Winkelried Memorial

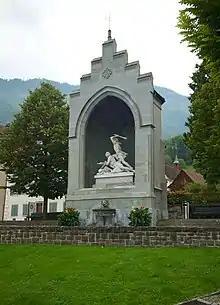
The Winkelried memorial in the protective hall of Ferdinand Stadler

In the case of the Winkelried memorial, the main aim of the people of Stans was not to commemorate the hero, but provide the city of Stans with a representative memorial. Therefore, the people of Stans chose Arnold von Winkelried, as he was a regionally known national figure. The local media would later write that such a monument would attract visitors to the town. The initiative for a new monument came from Anton Albert Durrer (1793–1865), who deemed the Winkelried statue that stood on a central fountain of Stans erected in 1723 as dated and on 14 July 1853 made the corresponding application to the Stans town council while also organizing a fundraising campaign for the realization of the memorial. The location where such a regional monument was to be, was eagerly discussed between the people of Sempach who claimed not the birthplace of the hero was important, but the location of the heroic act. The people of Sempach counted with the support of philosopher Ignaz Paul Vital Troxler who preferred Sempach which lay in the middle of Switzerland.